Pontifical Gregorian University

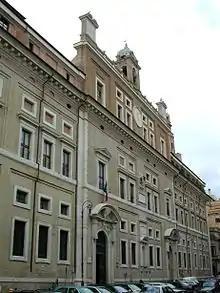
Roman College

Ignatius of Loyola, the founder of the Society of Jesus, established a School of Grammar, Humanities, and Christian Doctrine ("Scuola di grammatica, d'umanità e di Dottrina cristiana") in Rome on 18 February 1551. It was located in a building at the base of the Capitoline Hill, on what is today the Piazza d'Aracoeli. Francis Borgia, the viceroy of Catalonia and a Catholic patron, provided financial support for the new school.